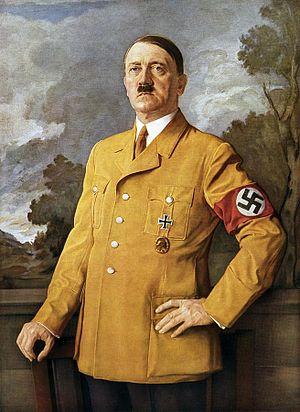
Le culte de la personnalité est l'adulation excessive d'un chef d'État dans un régime. Par extension, elle peut s'appliquer à toute personne en vue bénéficiant d'un fort battage médiatique ; ou pour dénoncer le pouvoir excessif d'un leader. Le culte de la personnalité est entretenu par divers moyens de propagande, et suppose en particulier un large besoin des médias et des événements, les rassemblements et les manifestations étant spontanés ou non.
Heinrich Knirr est un peintre allemand académique, notable comme portraitiste officiel d'Adolf Hitler.
Les Carnets d'Adolf Hitler sont un journal intime prétendument tenu par Adolf Hitler, mais en réalité écrit par le faussaire Konrad Kujau entre 1978 et 1983. La soixantaine de carnets composant le journal fut achetée en 1983 pour plus de 9,3 millions de Deutsche Marks par le magazine ouest-allemand Stern, qui en céda les droits de publication à différents organes de presse dans le monde. La publication des carnets fut annoncée lors d'une conférence de presse au cours de laquelle plusieurs historiens – dont deux avaient auparavant authentifié les carnets – émirent des doutes sur leur authenticité. Aucun examen scientifique sérieux n'avait été effectué avant la conférence de presse, et les analyses postérieures confirmèrent que les carnets étaient des faux.